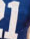
Number: 1